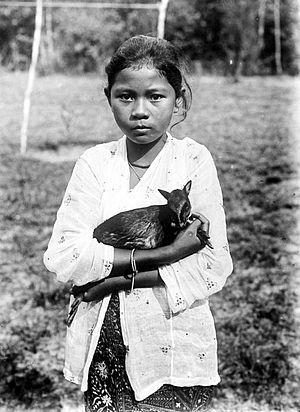
Tragulus kanchil, communément appelé Petit chevrotain malais, Petit cerf-souris ou Kanchil, est une espèce de mammifères herbivores de la famille des Tragulidae, identifiée en 1821 en Asie du Sud-Est.